A Woman Without Love

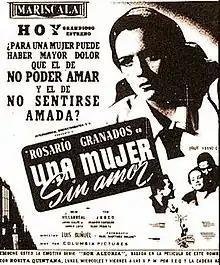
A scene from "Una mujer sin amor"

Una mujer sin amor (English: A Woman Without Love) is a 1952 Mexican film directed by Spanish-born filmmaker Luis Buñuel. It is based on Guy de Maupassant's novel "Pierre and Jean".